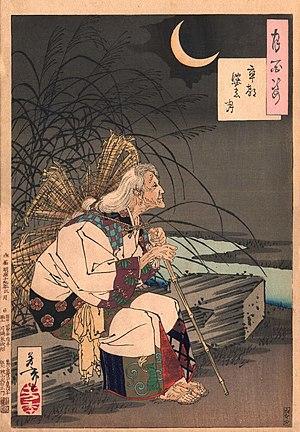
Ono no Komachi poétesse japonaise de waka de l'époque Heian, choisie parmi les six génies de la poésie et les trente-six grands poètes. Considérée d'une rare beauté, elle est devenue le symbole de la belle femme au Japon, son nom devenant par la suite un nom commun.